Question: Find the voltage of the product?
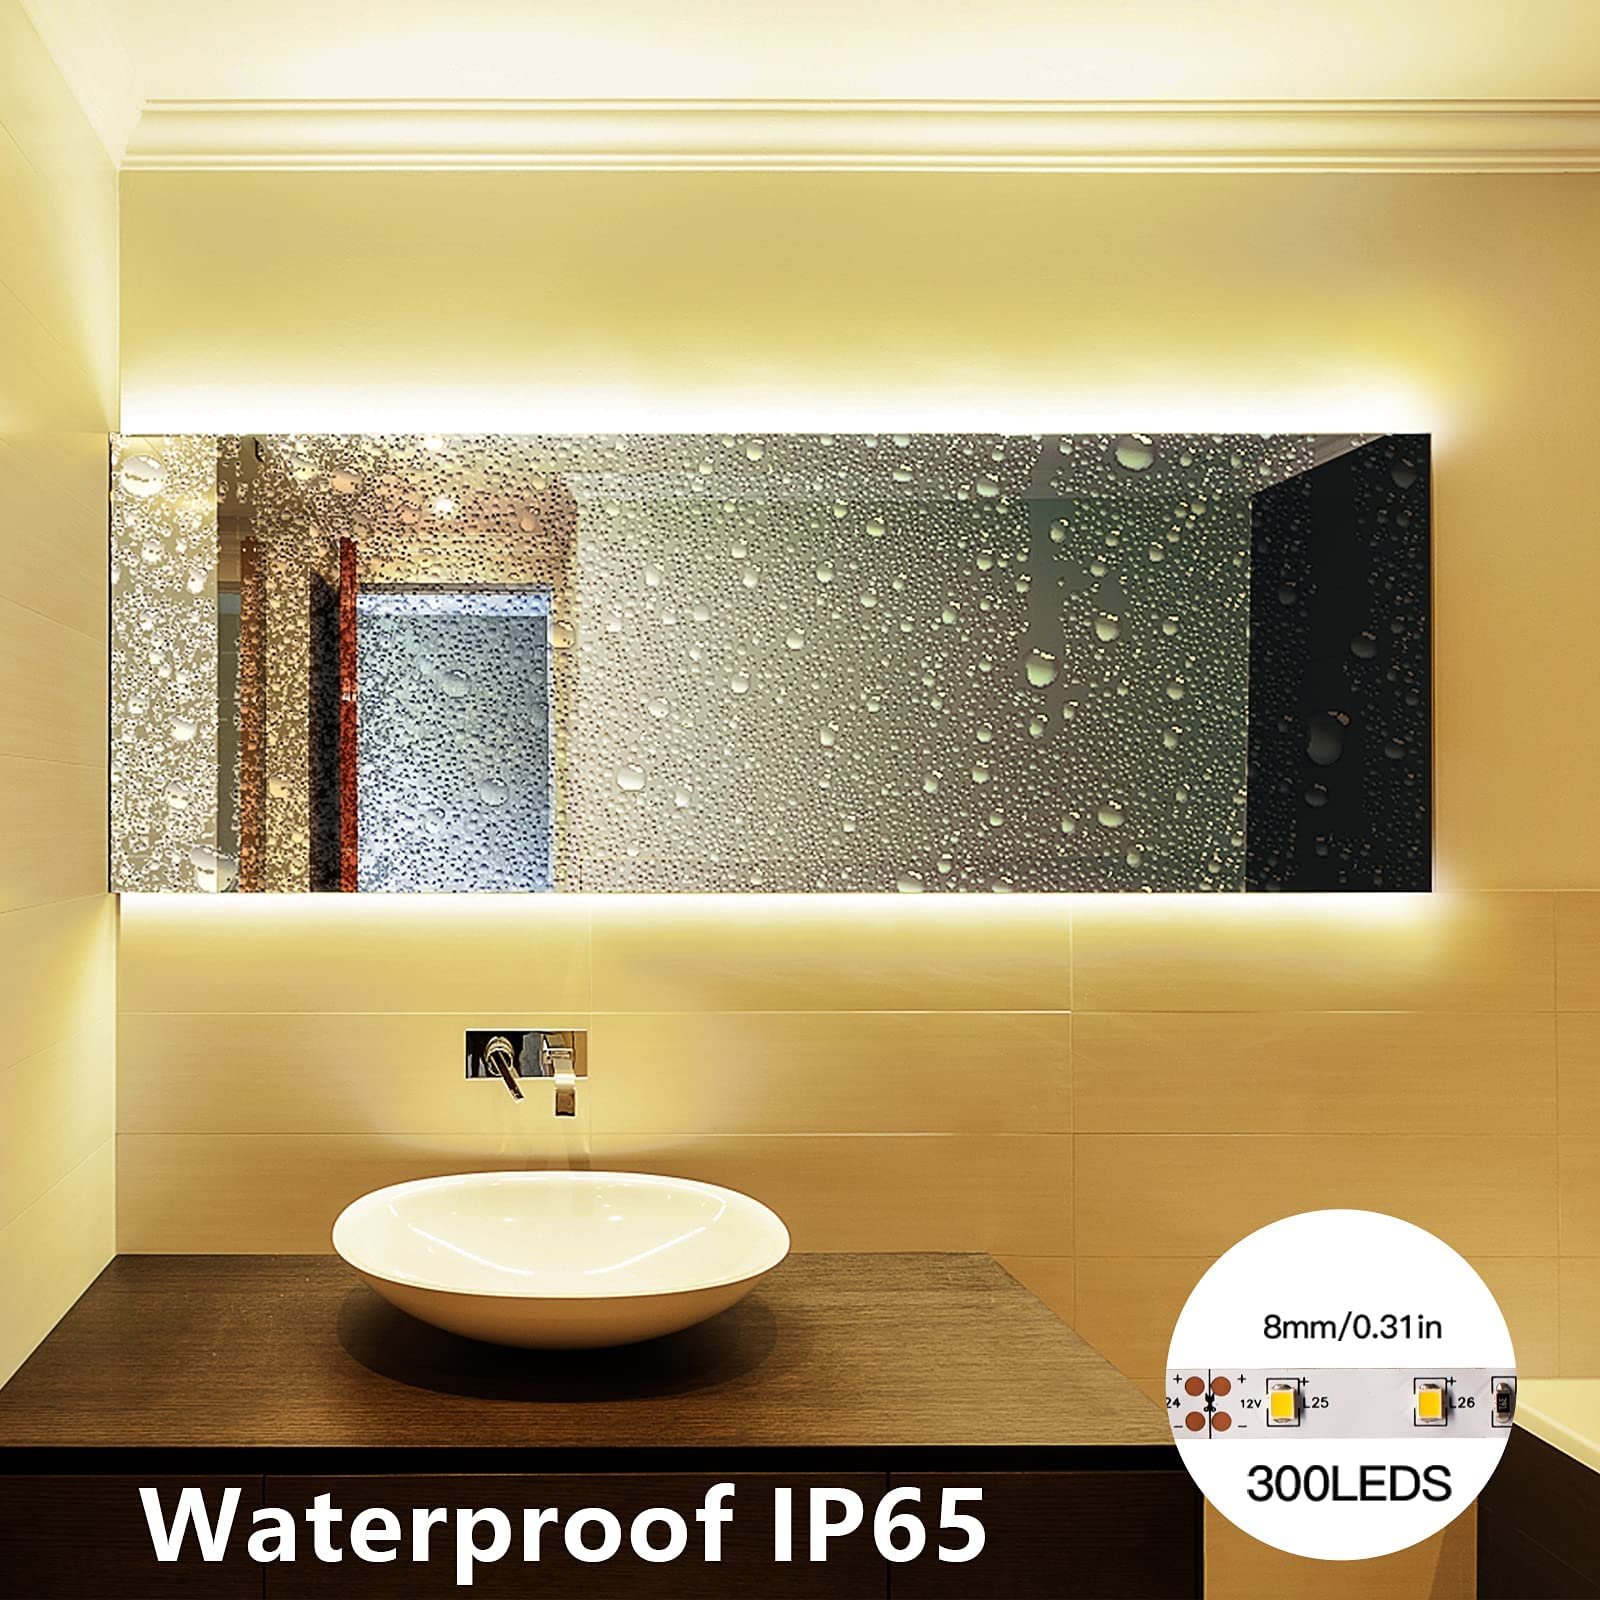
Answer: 12.0 volt